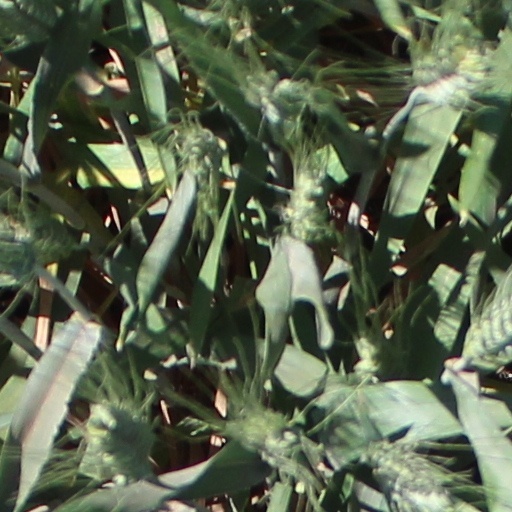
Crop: wheat